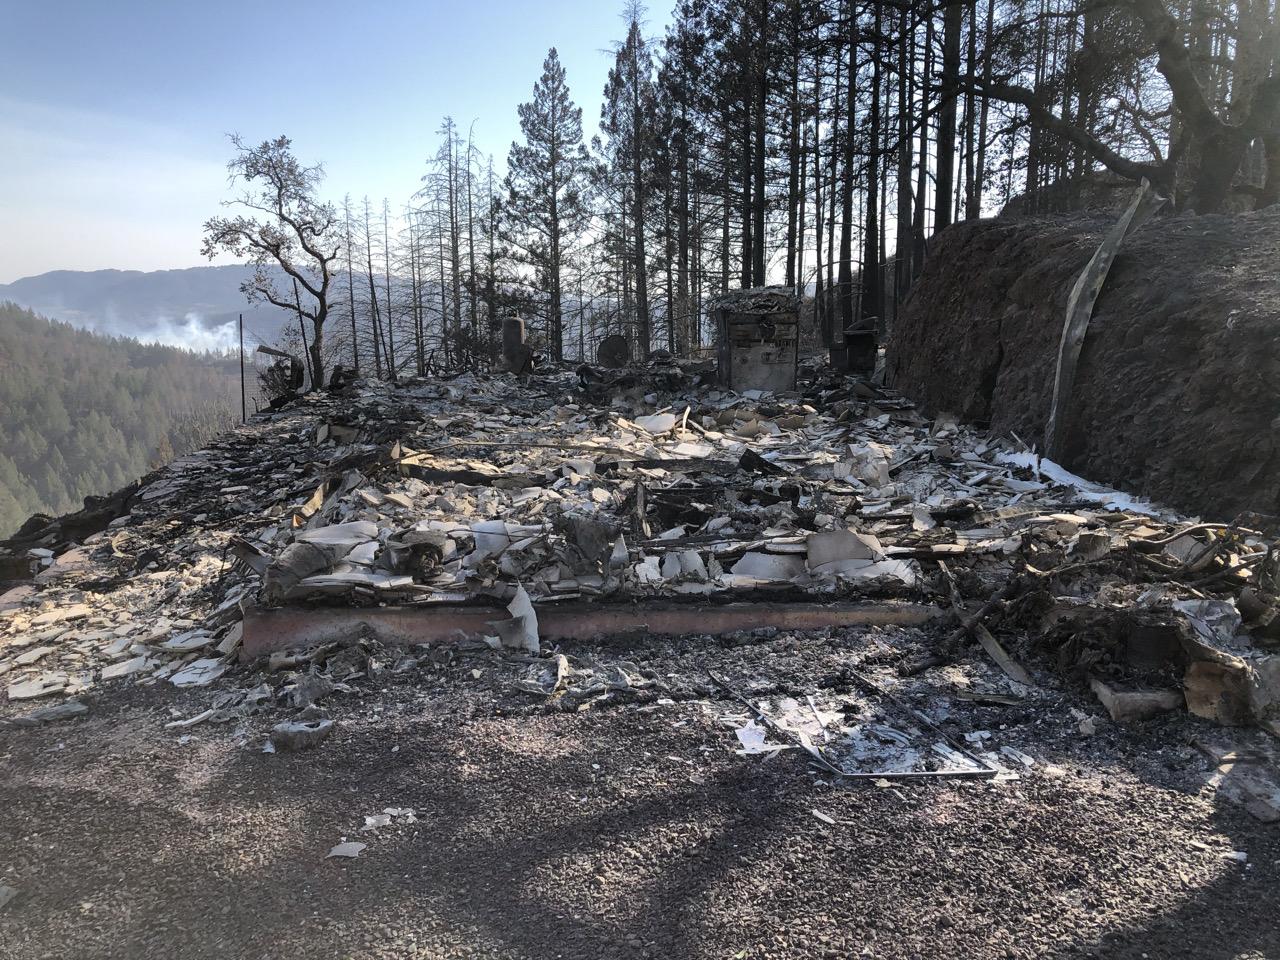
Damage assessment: destroyed